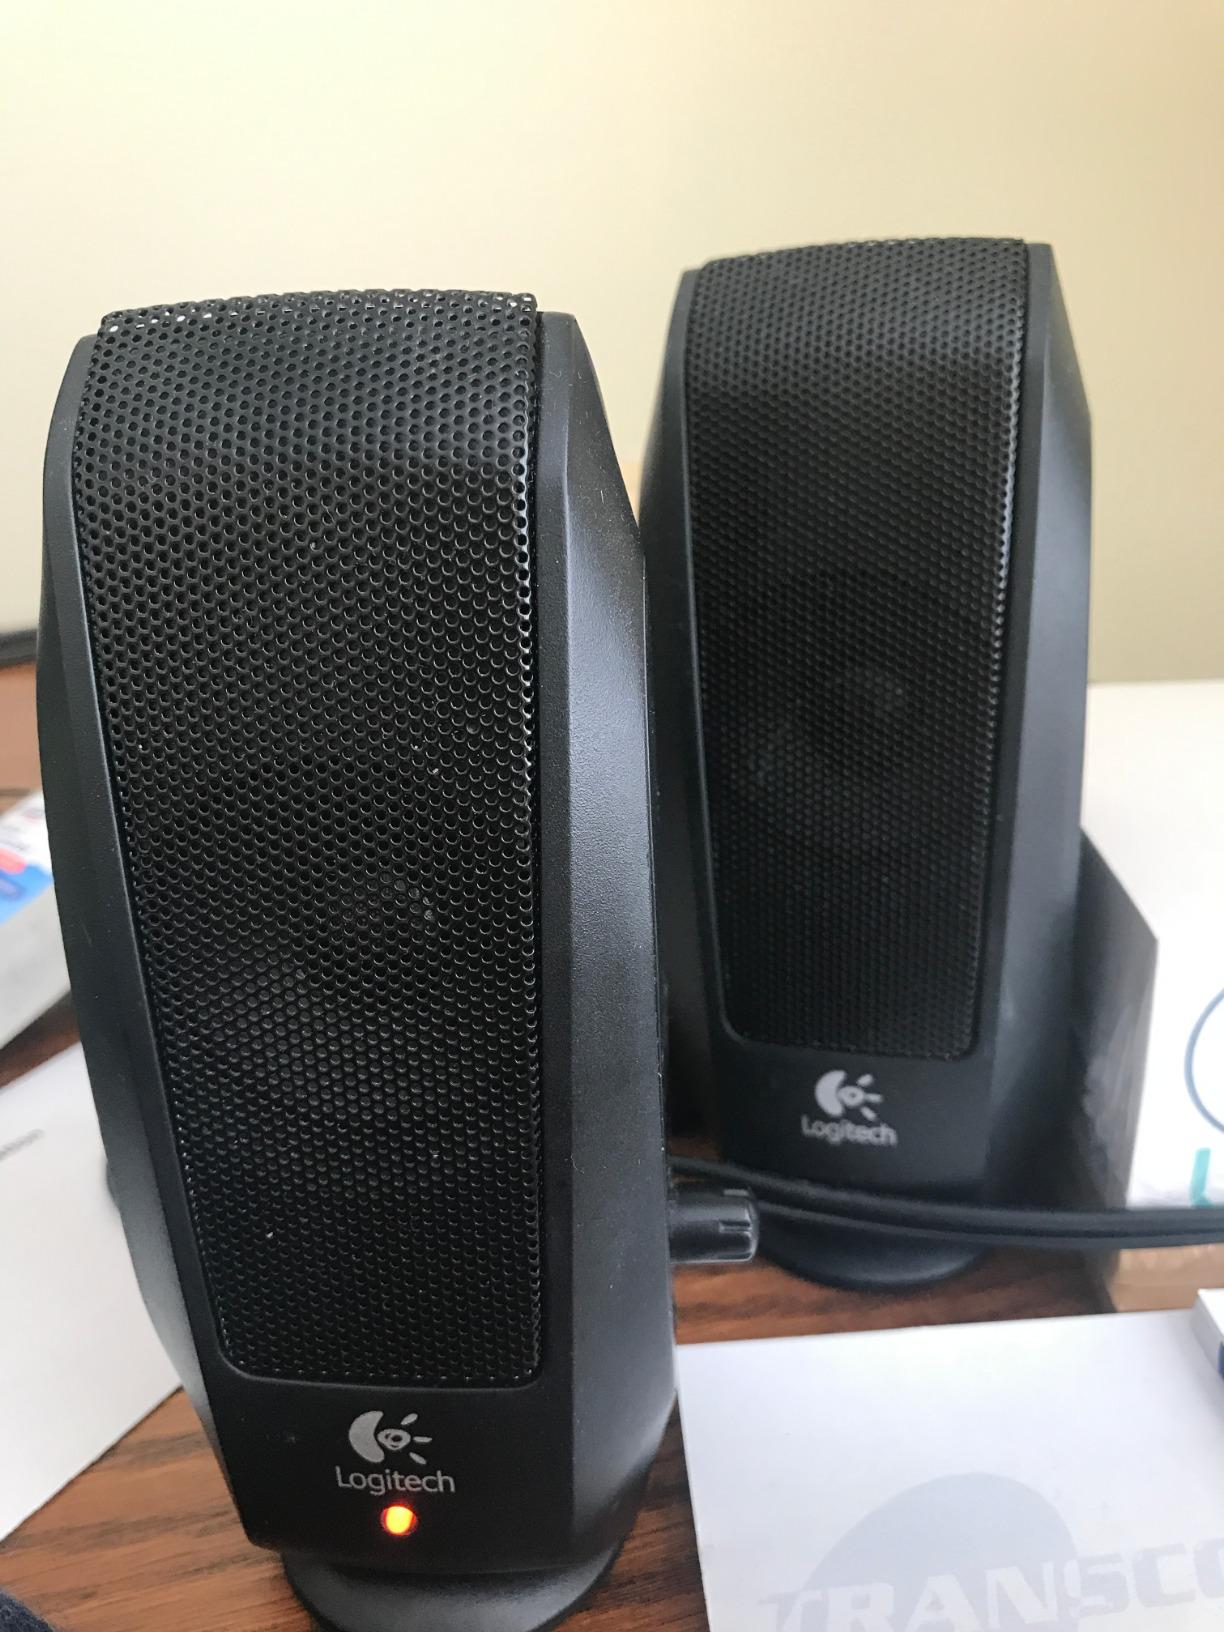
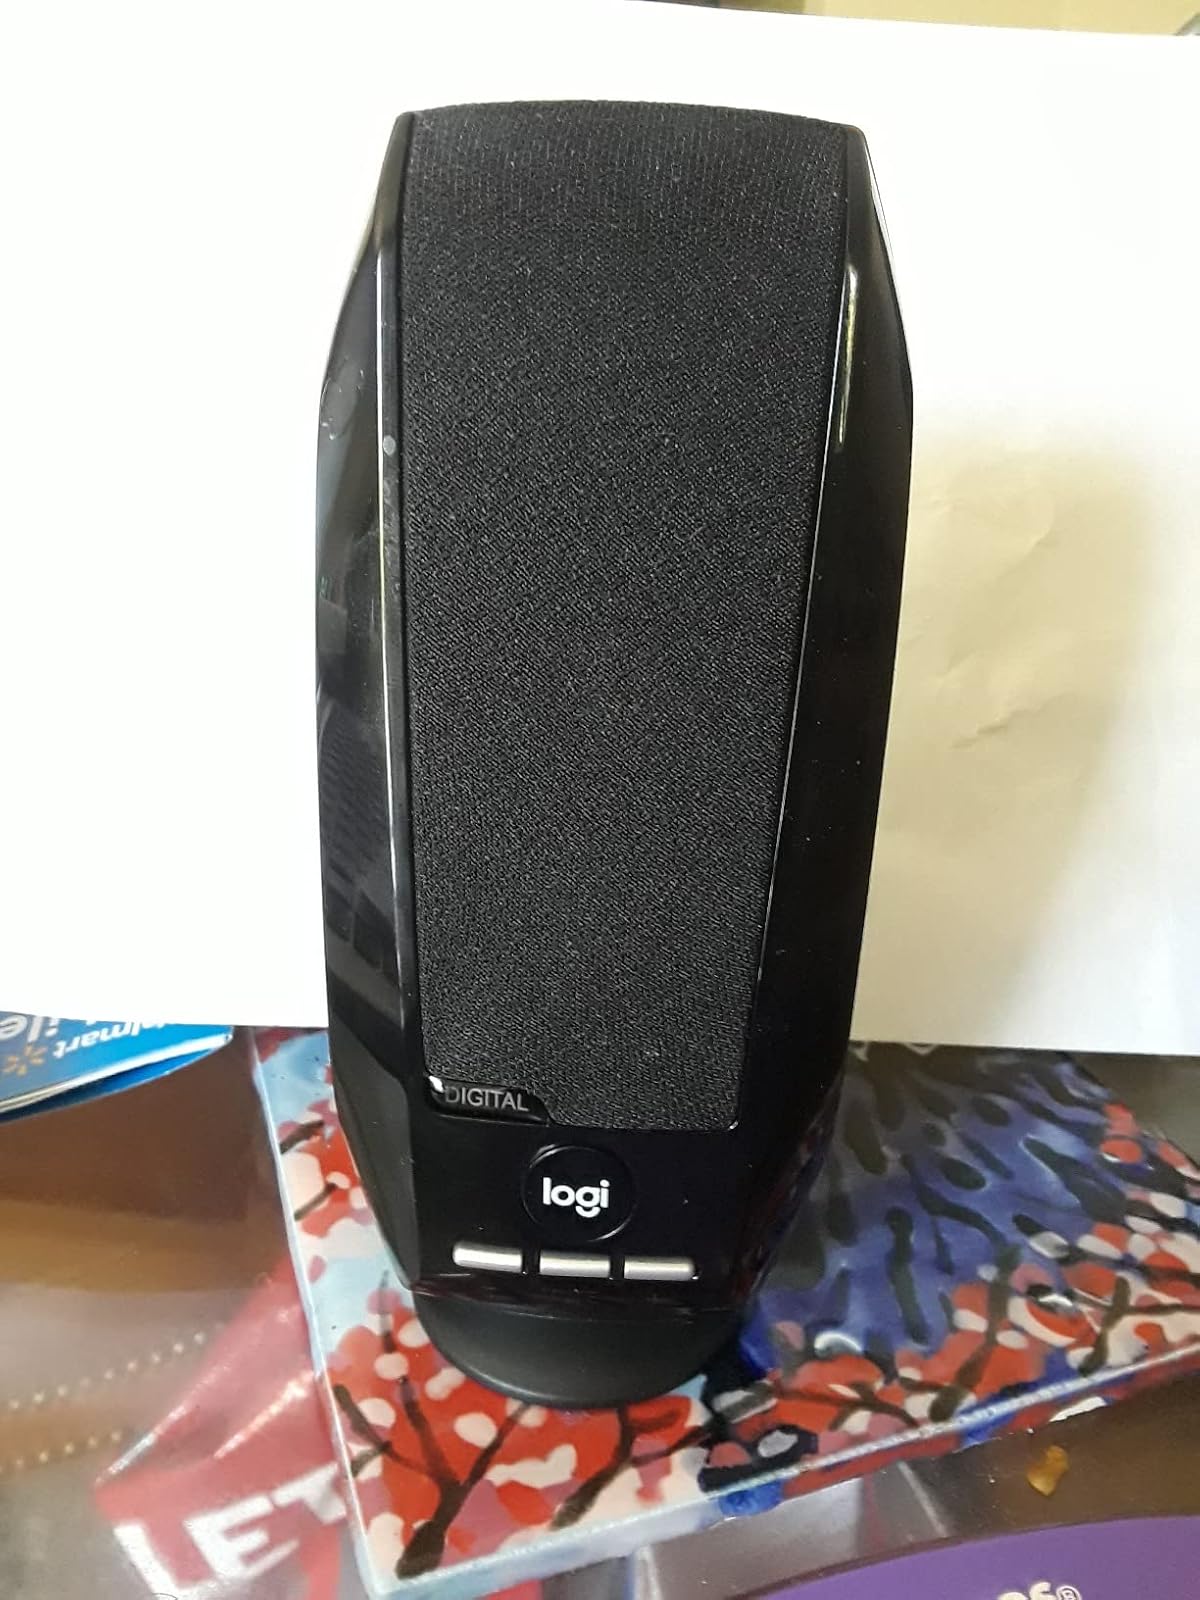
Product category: speaker
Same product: no